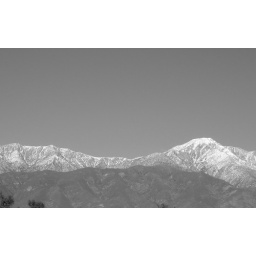
mountains at home in cali.